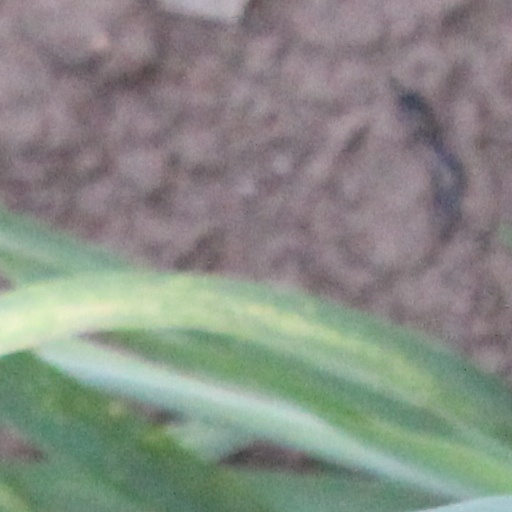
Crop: wheat